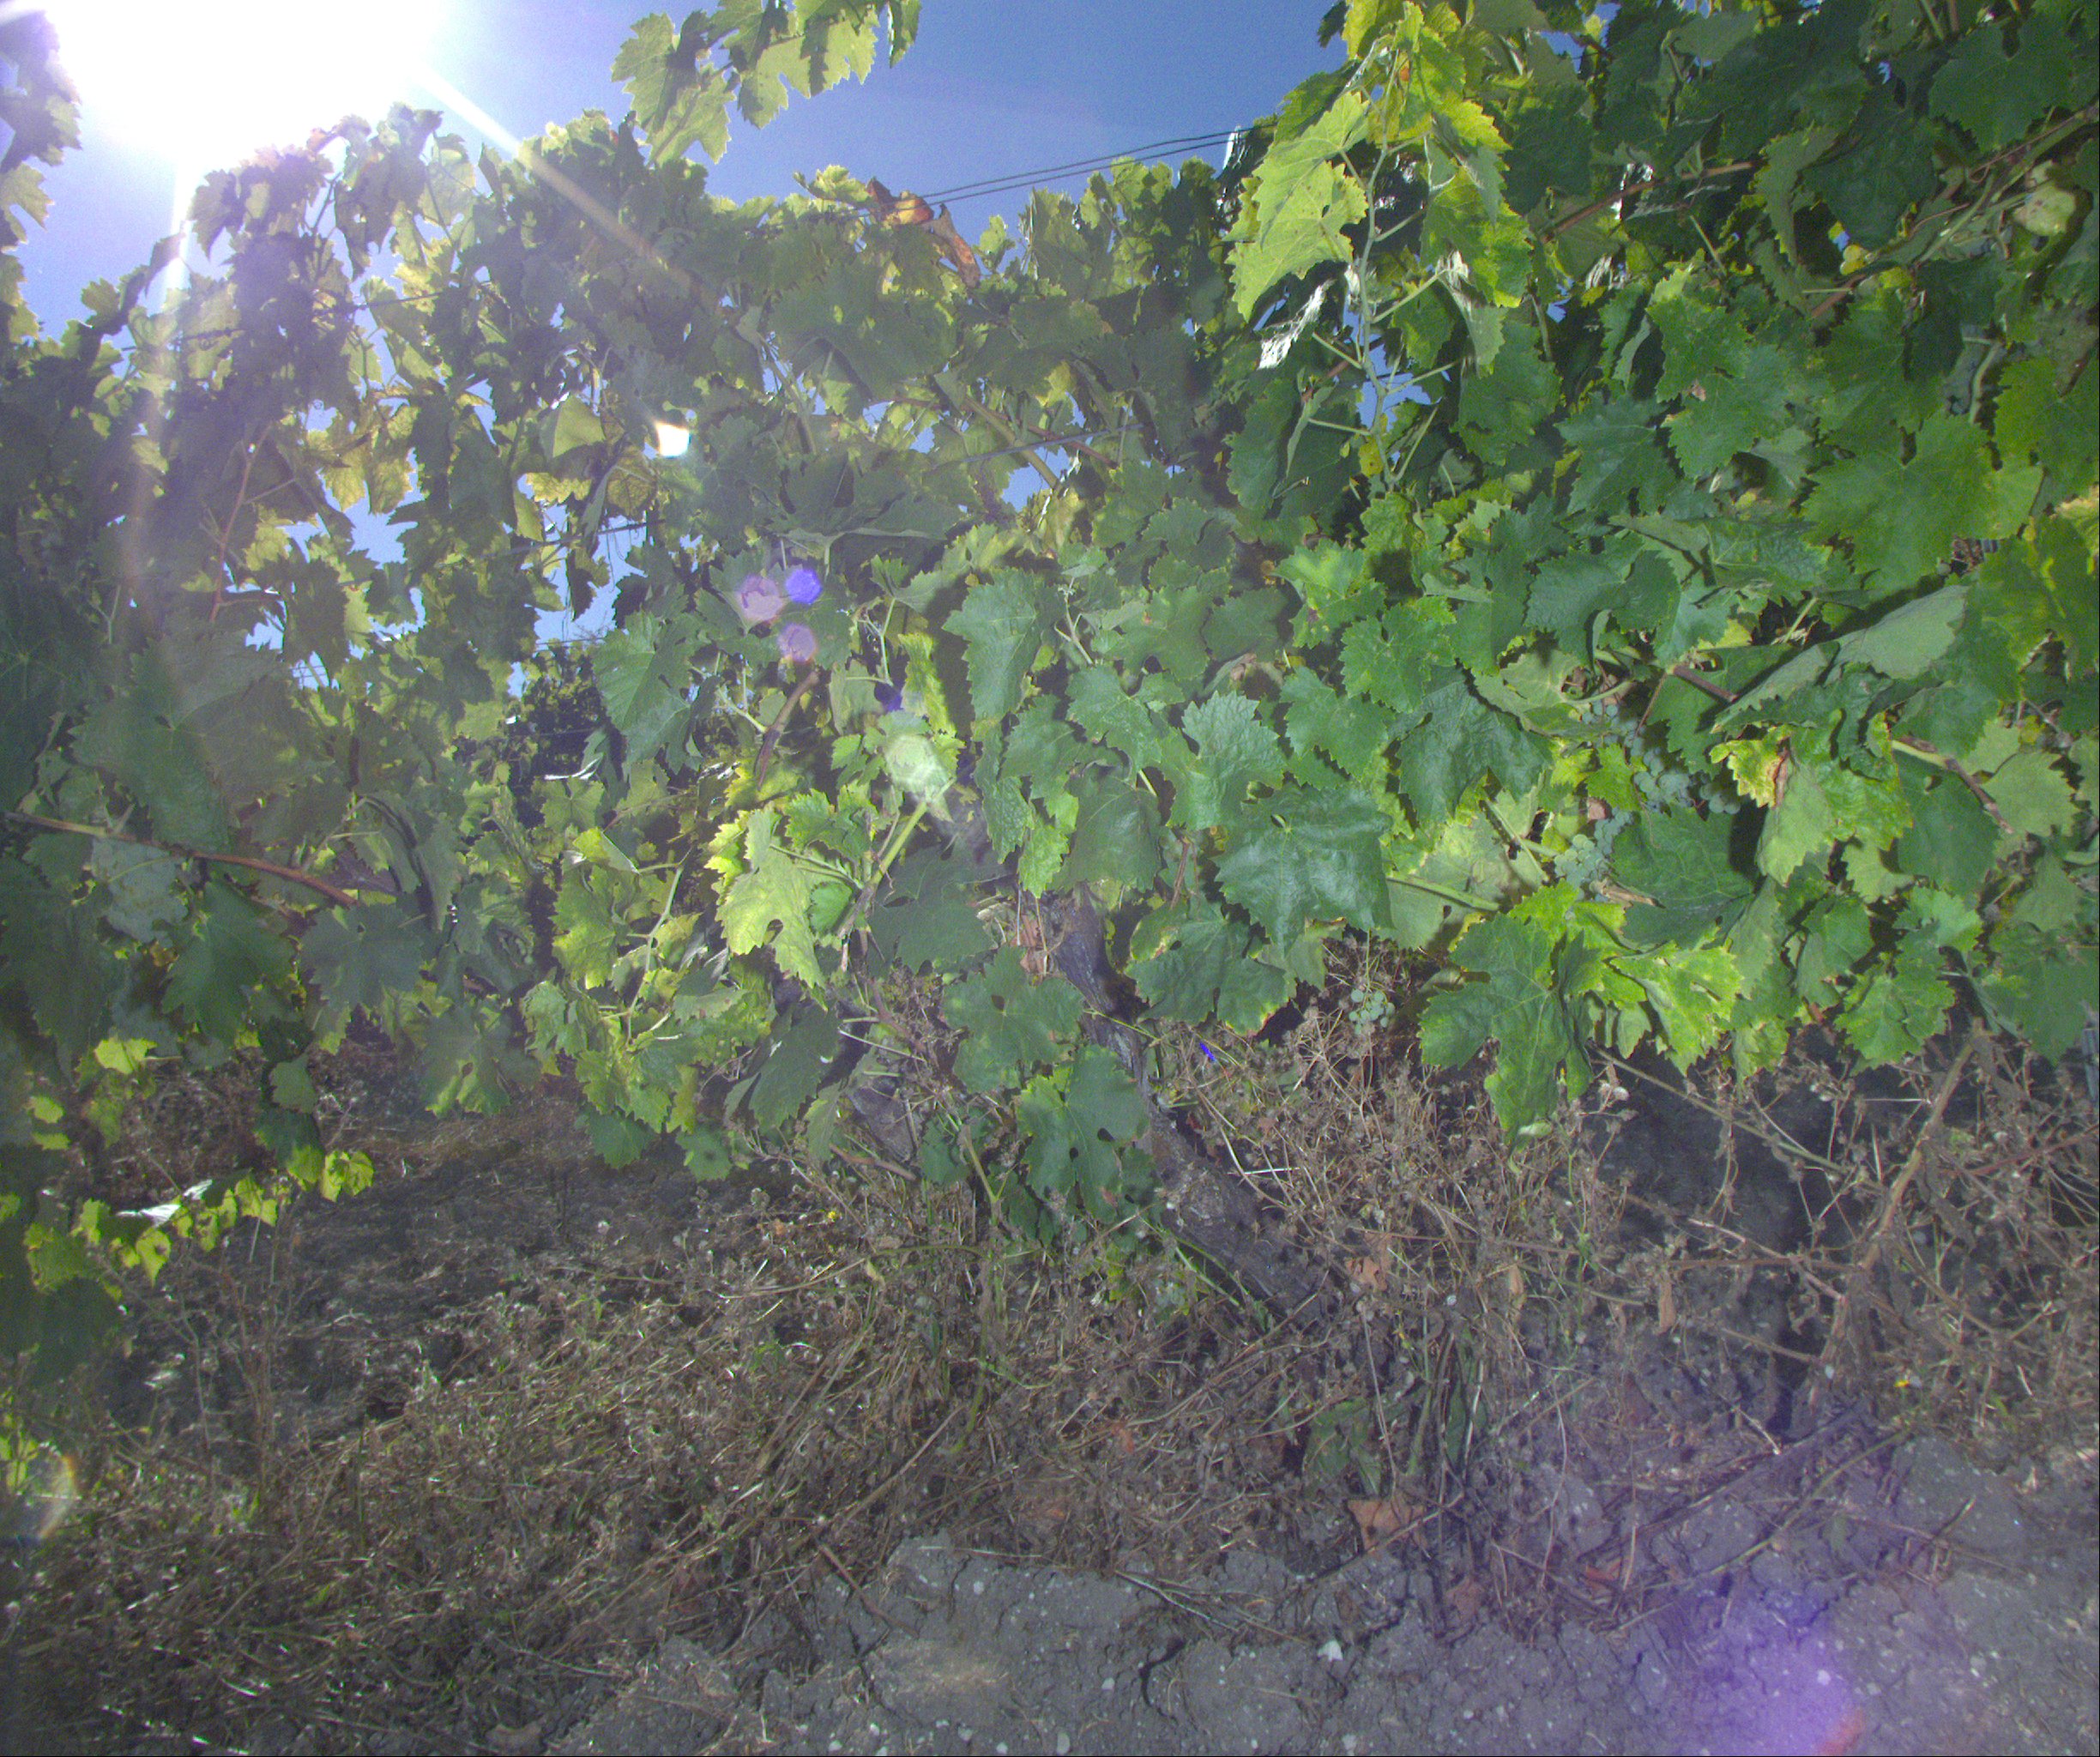
Grape variety: ugni-blanc
Disease: Flavescence dorée (fd)